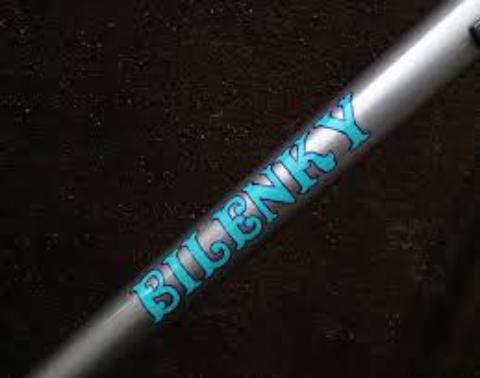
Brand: bilenky
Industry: Transportation